Congupna, Victoria

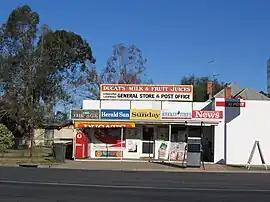
Congupna general store and post office

Congupna is a town in the Goulburn Valley region of Victoria, Australia. The town is in the City of Greater Shepparton local government area, north of the state capital, Melbourne and north of the regional centre of Shepparton. At the 2021 census, Congupna had a population of 620.